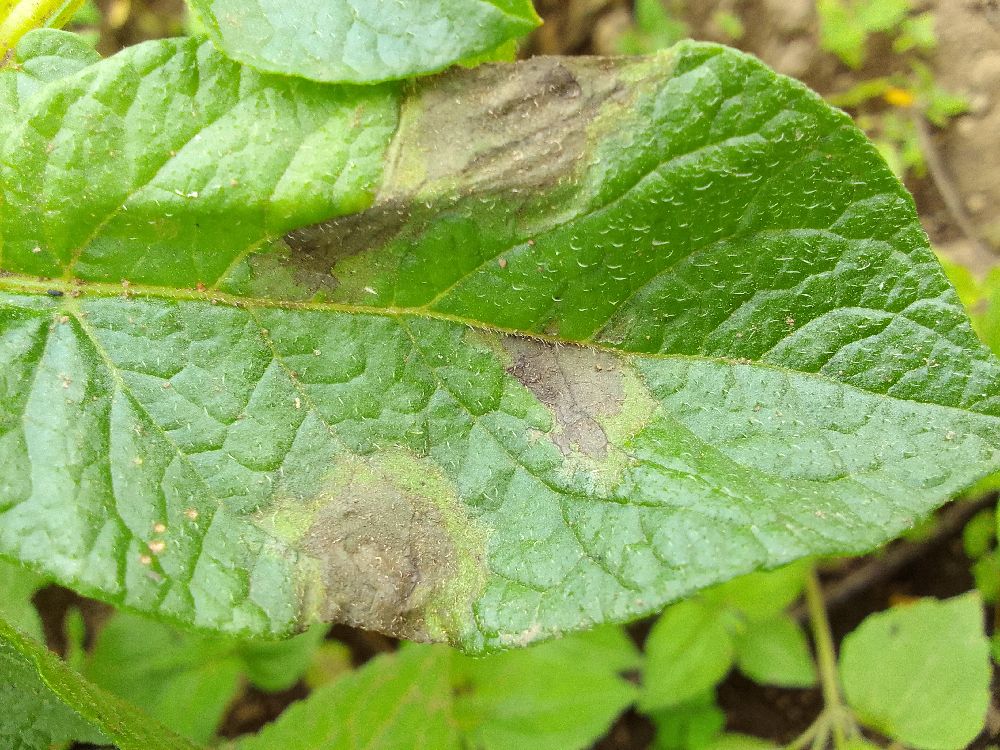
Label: Late blight